Jamar Samuels

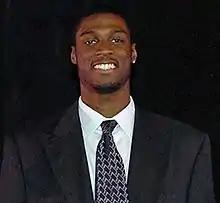
Samuels in 2011.

Jamar Lascells Samuels (born May 25, 1989) is an American former professional basketball player who last played for Maccabi Kiryat Motzkin of the Israeli National League in 2019. He played college basketball for Kansas State University.